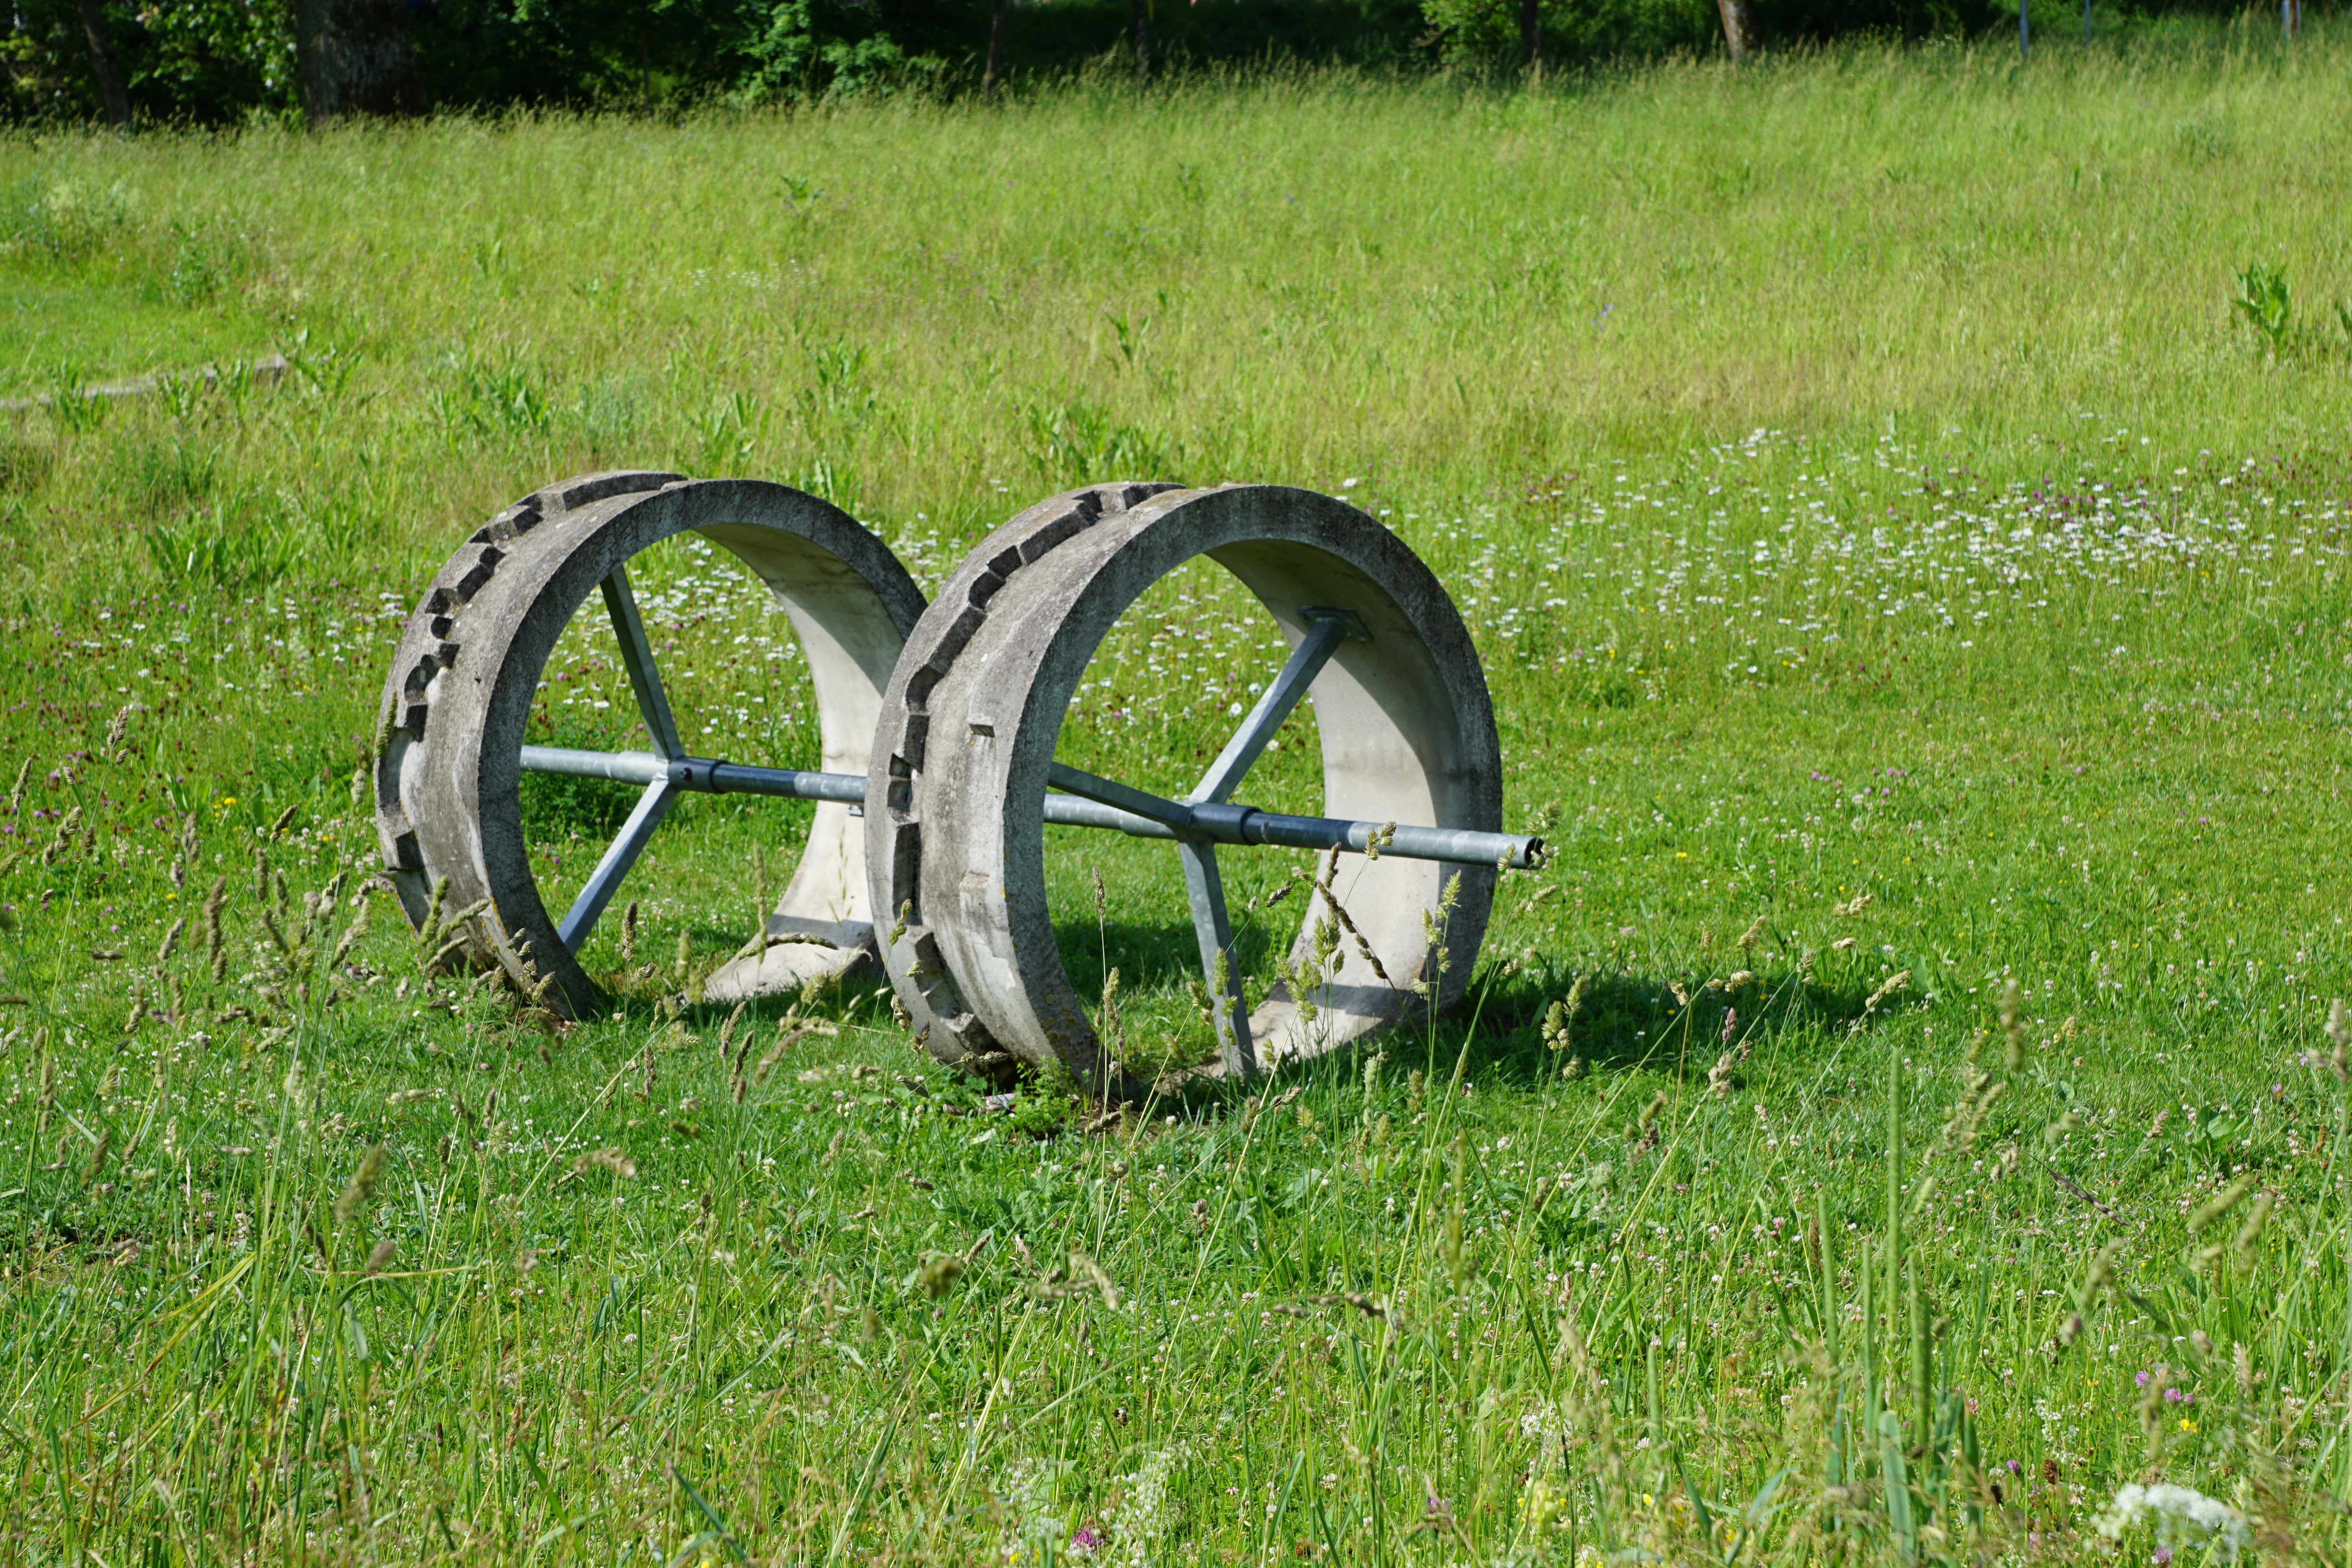
grass, lawn, meadow, wheel, green, vehicle, art, invent